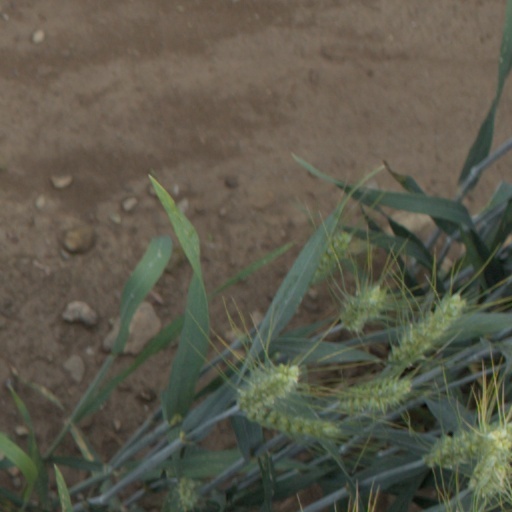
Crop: wheat